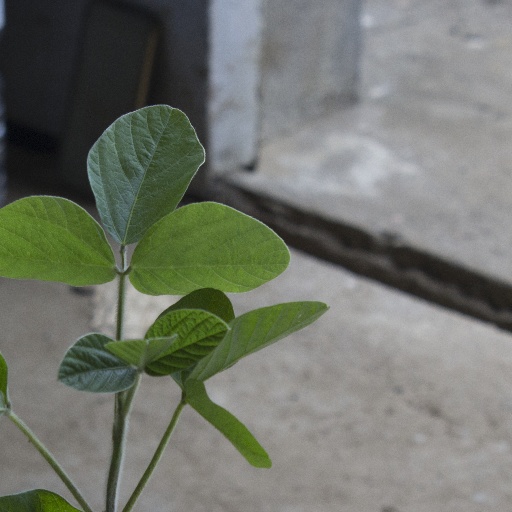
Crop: soybean